1955 Targa Florio

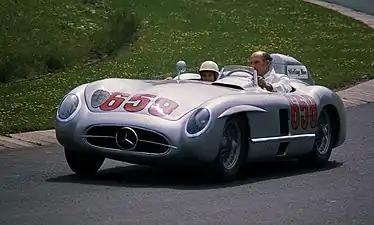
Mercedes-Benz 300 SLR similar to the 1955 winner driven by Stirling Moss and Peter Collins

The first car, an Alfa Romeo 1900 TI started off at 07:00, with subsequent cars departing every 30 seconds. The first of the main competitors, the Ferrari 750 Monza driven by Luigi Piotti and Franco Cornacchia would leave at 07:24:30. Very quickly, Moss set a blistering pace and broke the track record by two and a half minutes. Although his Mercedes was one of the last to be flagged off, he had passed everyone by the end of lap one.